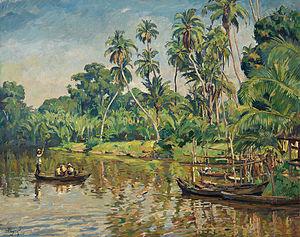
Hans von Hayek, né le 19 décembre 1869 à Vienne et mort le 17 janvier 1940, à Munich, est un peintre austro-allemand.